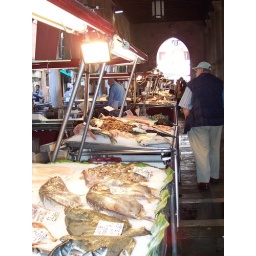
fish market in Venice